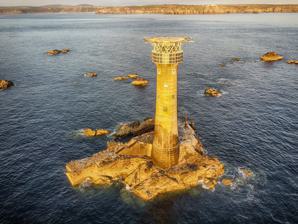
Building: Longships Lighthouse
Country: Unknown
Year built: 1795
Lighthouse in England Lighthouse Longships Lighthouse Longships lighthouse from the seaward side Location Longships , Land's End Cornwall England Coordinates 50°4′00.69″N 5°44′48.39″W / 50.0668583°N 5.7467750°W / 50.0668583; -5.7467750 Tower Constructed 1795 (first) Construction granite tower Automated 1988 Height 35 m (115 ft) Shape tapered cylindrical tower with lantern and helipad on the top Markings unpainted tower, white lantern Operator Trinity House Fog signal one second blast every 10 seconds Light First lit 1875 (current) Focal height 35 m (115 ft) Lens First Order Dioptric Intensity 14,400 Candela Range 15 nmi (28 km; 17 mi) Characteristic Fl (2) WR 10s. Longships Lighthouse is an active 19th-century lighthouse about 1.25 mi (2.0 km) off the coast of Land's End in Cornwall , England. It is the second lighthouse to be built on Carn Bras, the highest of the Longships islets which rises 39 feet (12 m) above high water level. In 1988 the lighthouse was automated, and the keepers withdrawn. It is now remotely monitored from the Trinity House Operations & Planning Centre in Harwich , Essex. History In the second half of the 18th century, Trinity House was petitioned repeatedly by ship owners for a lighthouse to be built on one of the rocks off Land's End. In 1790 John Smeaton surveyed the area, and recommended either Wolf Rock or the Longships reef as potentially suitable locations. Trinity House sought a leaseholder, who would be responsible for building the tower and maintaining the light in return for the right to levy dues on passing ships. The lease was eventually granted, for a period of fifty years, to a Lieutenant Henry Smith (who had previously been involved in trying to establish a beacon on the rocks). He engaged Samuel Wyatt , who had recently been appointed the Surveyor of Trinity House, as architect for the project. Work on site began in 1793; however, Smith underestimated the time required and costs involved, and struggled to raise sufficient funds (since the levying of dues depended on the lighthouse being operational). He took out expensive loans to see the work through, but was unable to repay them as promised; (he ended up being sent to the Fleet Prison as a debtor in 1801). The first lighthouse The original Longships Lighthouse, photographed in the 1860s. Smith's lighthouse was first lit on 29 September 1795. Built to Wyatt's design, it was a round tower, three storeys high and built of granite , on top of which was a glazed lantern storey with a copper-covered dome. Within the tower itself, the lower level contained a water tank and coal store, the middle floor housed the oil tanks and a kitchen, while the top floor served as a bedroom. The lantern contained a fixed array of eighteen Argand lamps with reflectors , arranged in two tiers and shining out to sea, probably the first time Argand lamps and reflectors had been installed in an offshore lighthouse. The tower was only just over 38 feet (12 m) high, but was built on top of a rock pinnacle meaning that the lantern was 79 feet (24 m) above sea level ; nevertheless very high seas obscured its light. In the early 19th century it was manned by two teams of two keepers, each team being on station for a month at a time. The keepers' cottages on the mainland remained in use until 1988. In 1836, Trinity House bought out the lease of the Longships (and other remaining privately-owned lighthouses). The Corporation built a set of keepers' dwellings onshore, near Sennen Cove , in 1855, facing the lighthouse out to sea; keepers' families lived there, as did the keepers themselves when not on station. By this time there were still four keepers, but three now manned the lighthouse while one (by monthly rotation) was ashore. The current lighthouse Longships Lighthouse (2023). In 1869 Trinity House began constructing a replacement tower to the designs of William Douglass . The building of the present granite tower used much of the equipment that had previously been used in the construction of the Wolf Rock Lighthouse ; construction was supervised by Michael Beazeley, who had been assistant engineer to Douglass at Wolf Rock. The new lighthouse was just over 117 feet (36 m) tall. It was equipped with a first-order fixed catadioptric optic built by Dr John Hopkinson of Chance Brothers . The lens array, itself over 9 feet (2.7 m) tall, was placed on a 4-foot-9-inch (1.45 m) pedestal within the lantern; the light source was an eight-wick 'Douglass' oil lamp, powered by colza . The tower was first lit in December 1873, having cost £43,870 to build, and displayed a fixed white light with two red sectors (to warn ships away from the Brisons , to the north-east, and Rundlestone , to the south-east). Initially the new lighthouse was fitted with a fog bell , which sounded two strokes every fifteen seconds; After the new tower was completed Wyatt's tower was dismantled and the higher pinnacles of rock on Carn Bras were removed. In 1883 Longstone was altered to show an occulting light (eclipsed for three seconds every minute). An explosive fog signal was introduced at the same time, using Brock fog rockets to sound a signal twice every ten minutes. The bell was retained for use as an alternative signal, put to use if the explosive signal was not working, until 1897 when it was removed. Even after these improvements, however, the S.S. Bluejacket was wrecked on rocks near the lighthouse on a clear night in 1898, nearly demolishing the lighthouse in the process. Often due to bad weather there was a delay in relieving the men and supplying stores. In January 1901 there was some concern that the men had run short of provisions due to the severe weather. It was found that there was plenty of stores and the only hardship was their lack of tobacco. They had taken to smoking coffee, hops and tea leaves instead. The explosive signal was altered to sound twice every five minutes in 1899. A 1904 picture postcard of the lighthouse. In 1904 the multi-wick lamp was replaced with a Matthews incandescent oil burner . A new Matthews-designed explosive fog signal apparatus was also installed on the lantern gallery at around the same time. In 1925 the lamp was again replaced, this time with a Hood petroleum vapour burner. In 1967 the light was electrified and the tower modified: the 1873 optic was removed and in its place a pair of Lister diesel generator sets were installed on the old lamp room floor (occupying the lower part of the lantern). Above them an additional floor was inserted to support a new (reduced height) first-order dioptric optic, with an electric lamp replacing the old paraffin burner. It displayed an isophase light (one long five-second flash every ten seconds) and was visible up to 19 nautical miles (35 km) distant. At the same time, the explosive fog signal was removed and a ' supertyfon ' fog horn was installed: compressed air was provided by a pair of Worthington-Simpson compressor units to three sounders , each placed alongside its own air tank on the lantern gallery. Aerial view of the helipad on the lighthouse In 1974 a helipad was constructed on top of the lantern, greatly easing access. In 1988 the lighthouse was automated: the keepers were withdrawn, a new set of generators was installed and the fog horn was replaced by a new electric emitter. It was initially monitored by a telemetry link from the Lizard Lighthouse ; since 1996 it has been monitored from Harwich. Operation The light was converted to solar power in 2005; it now flashes twice every ten seconds. Seaward flashes are white but they become red – due to tinted sectors – for any vessel straying too close to either Cape Cornwall to the north or Gwennap Head to the south-southeast.  The white light has a range of 15 nautical miles (28 km ; 17 mi ), and the red sector light a slightly shorter range of 11 nautical miles (20 km; 13 mi). During poor visibility the fog horn sounds once every ten seconds. Gallery Longships lighthouse from the landward side. The lighthouse on a windy day in 1938. As of 2021 solar panels surround the lower half of the lantern. View of the lighthouse from Land's End. Aerial view of the rocks. See also Cornwall portal Engineering portal List of lighthouses in England References